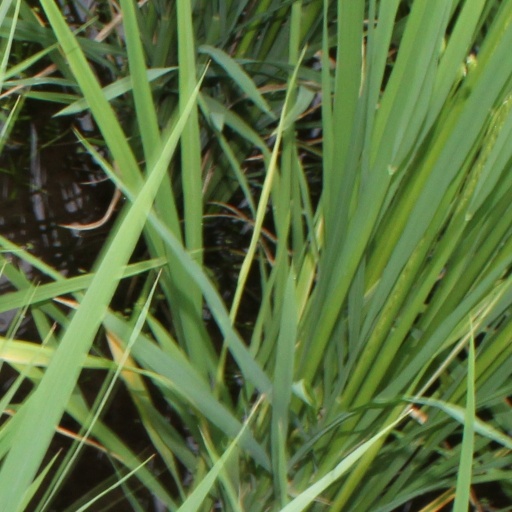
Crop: rice